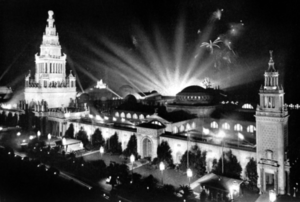
L'Exposition universelle de 1915 ou Exposition internationale de Panama-Pacific est une Exposition universelle qui se tient dans la ville américaine de San Francisco en Californie. Elle commémore l'inauguration du canal de Panama et la construction de la ville de San Francisco en 1776 et la reconstruction après le séisme de 1906. L’Exposition a attiré 19 millions de visiteurs.